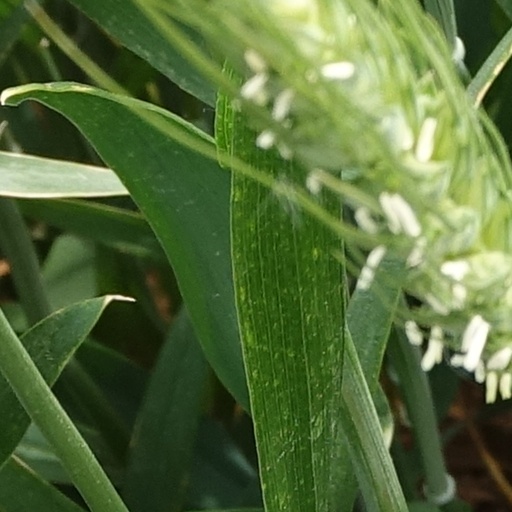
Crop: wheat